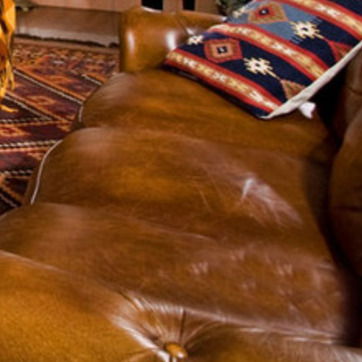
Material: leather